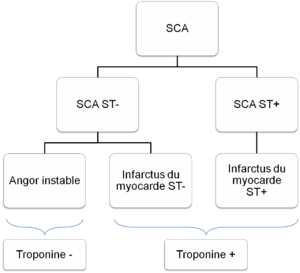
Le syndrome coronarien aigu est l'obstruction d'une ou plusieurs artères coronaires. Il se différencie de la crise d'angor stable par la persistance d'une douleur thoracique malgré l’arrêt du facteur déclenchant ou la prise de médicaments spécifiques. Au-delà de six heures, la partie du myocarde qui n'est plus vascularisée se nécrose ; on parle alors d'infarctus du myocarde proprement dit.